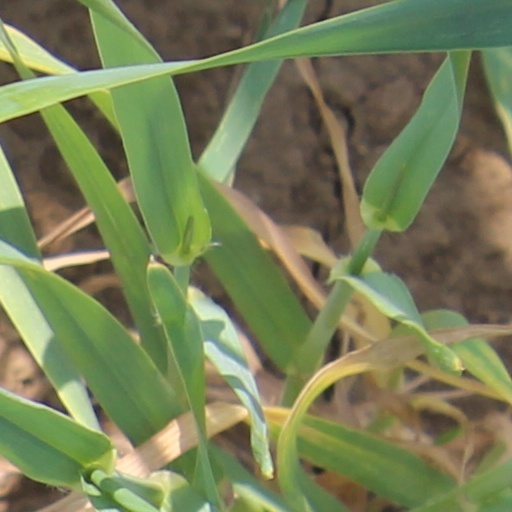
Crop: wheat